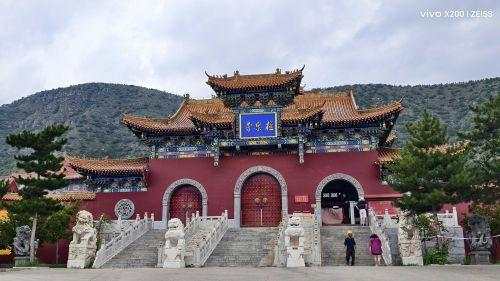
地标名称：广灵县九龙山极乐寺
所在城市：大同市·广灵县